2017 Hong Kong Chief Executive election

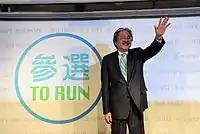
Former Financial Secretary John Tsang launched his campaign on 19 January 2017 after his long-awaited resignation was approved by the central government.

John Tsang officially declared his candidacy on 19 January with a slogan of "Trust, Unity, Hope", after more than a month-long delay in the acceptance of his resignation by the central government, which put his campaign in limbo. To contrast himself with Lam, who was perceived to follow Leung Chun-ying's hardline and divisive policies, Tsang described himself as a good listener accepting of different views. He appealed to "all 7.35 million Hongkongers so that together we can make Hong Kong a better place." Retired senior civil servant former Permanent Secretary for the Civil Service Rebecca Lai Ko Wing-yee and former Permanent Secretary for Food and Health Sandra Lee Suk-yee became director and officer of Tsang's campaign office respectively, despite a number of his supporters switching to Lam's camp amid reports suggesting he failed to get endorsement from Beijing. Tsang also launched his election Facebook page, which drew more than 100,000 likes in a day.